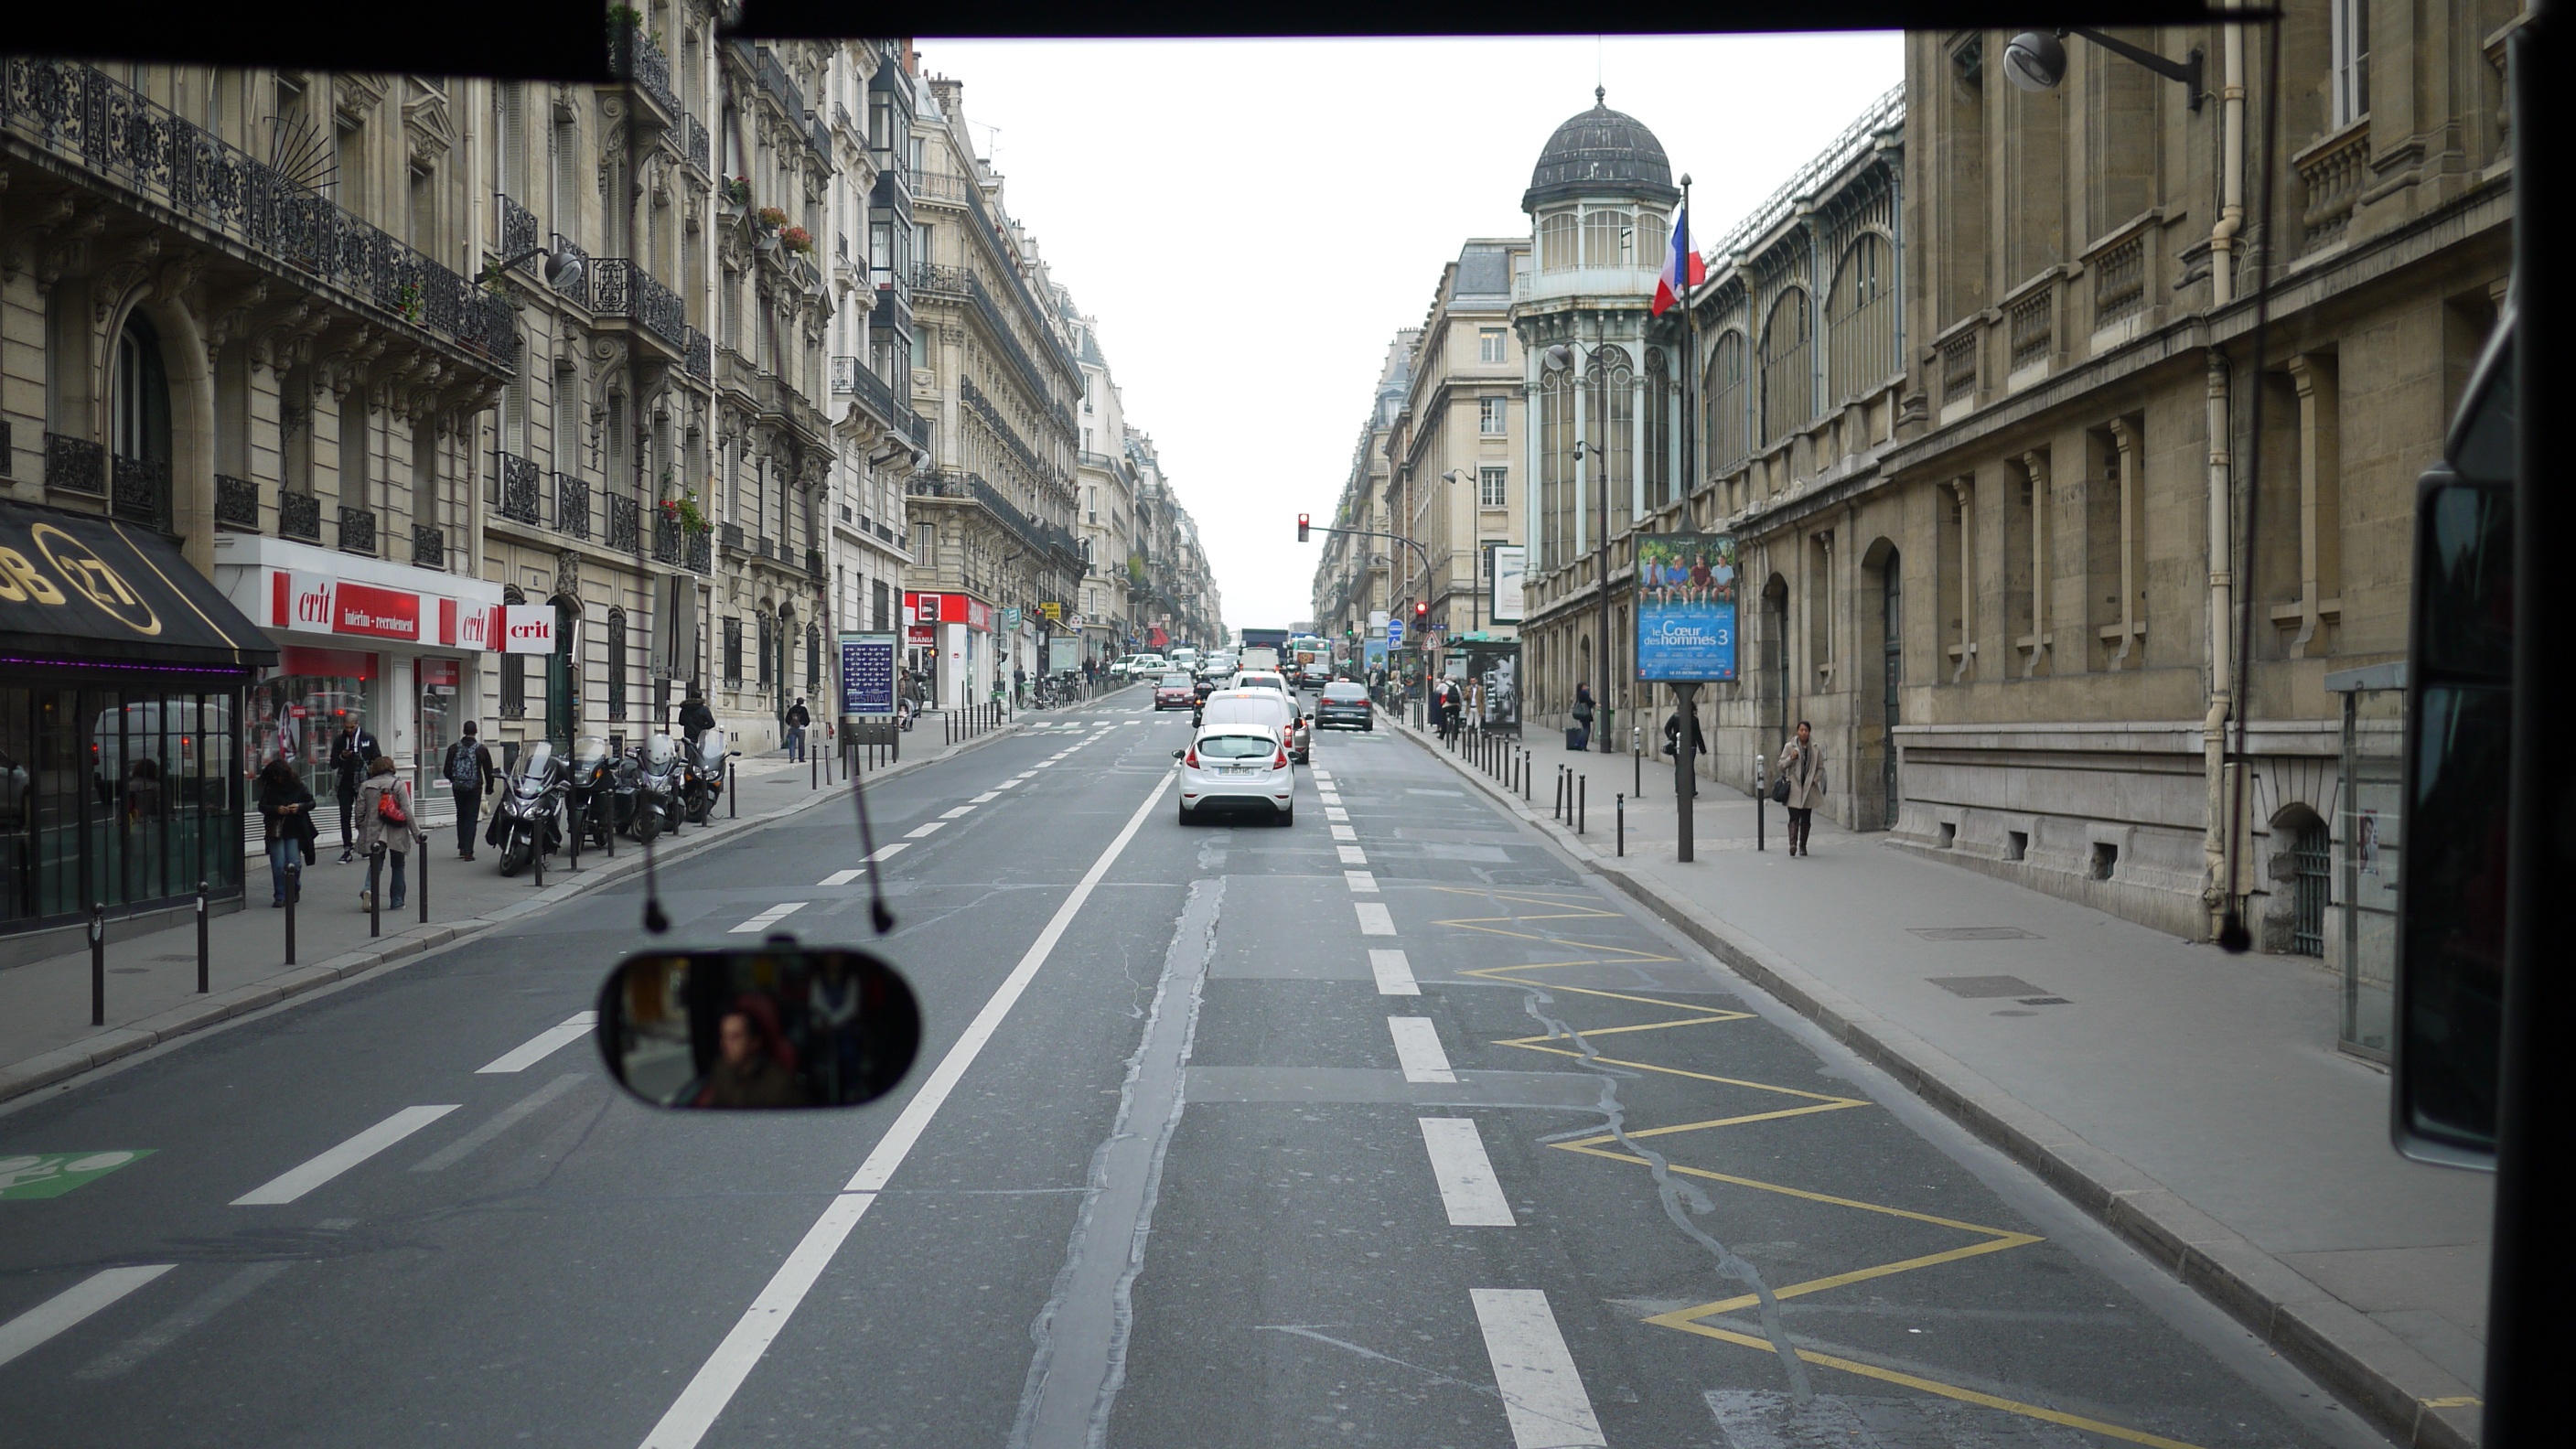
pedestrian, road, street, town, tram, transport, france, europe, vehicle, lane, public transport, infrastructure, road surface, residential area